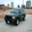
Label: automobile